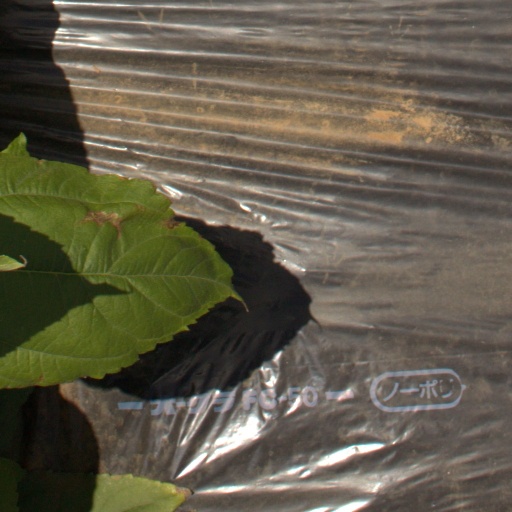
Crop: Jerusalem artichoke